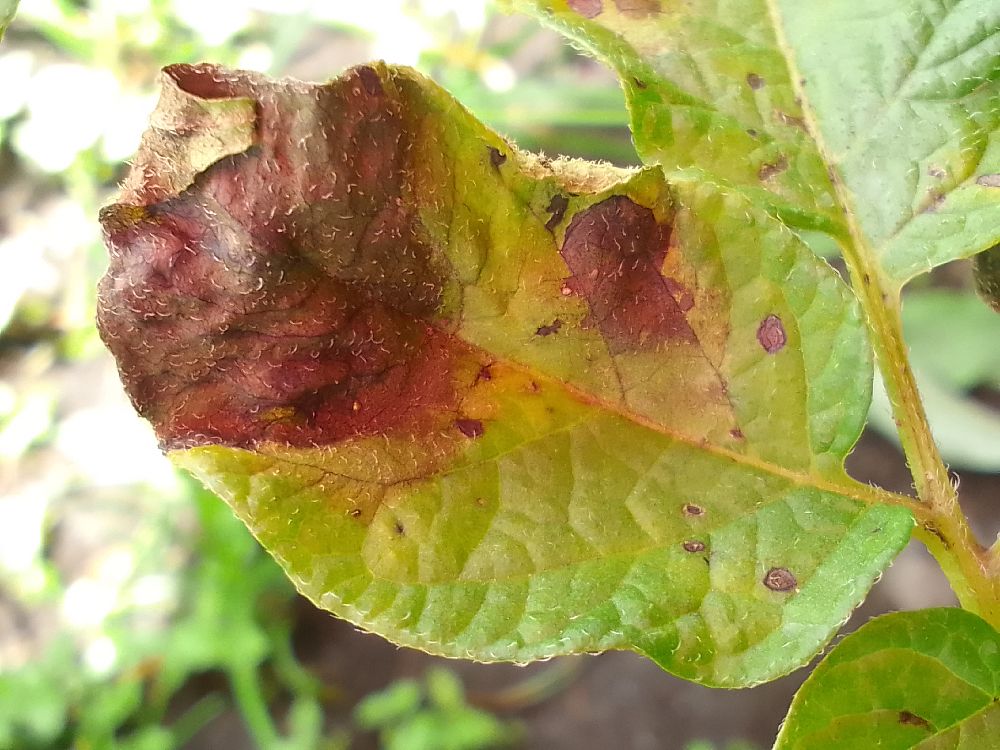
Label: Late blight